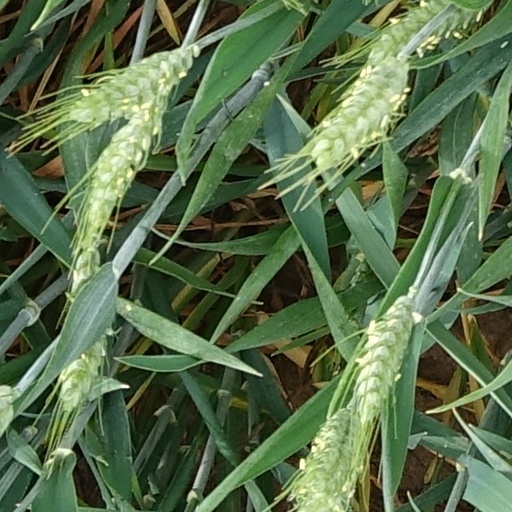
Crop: wheat